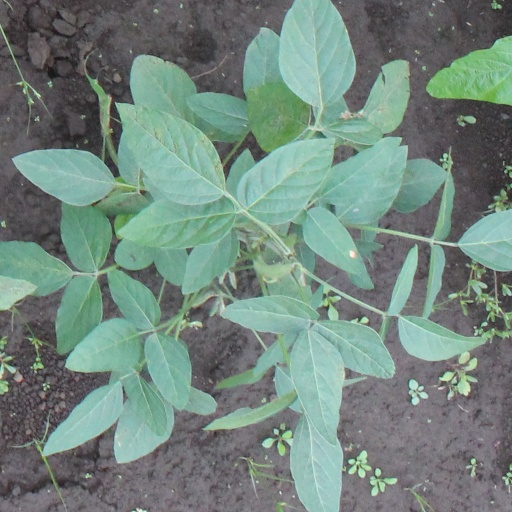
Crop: soybean